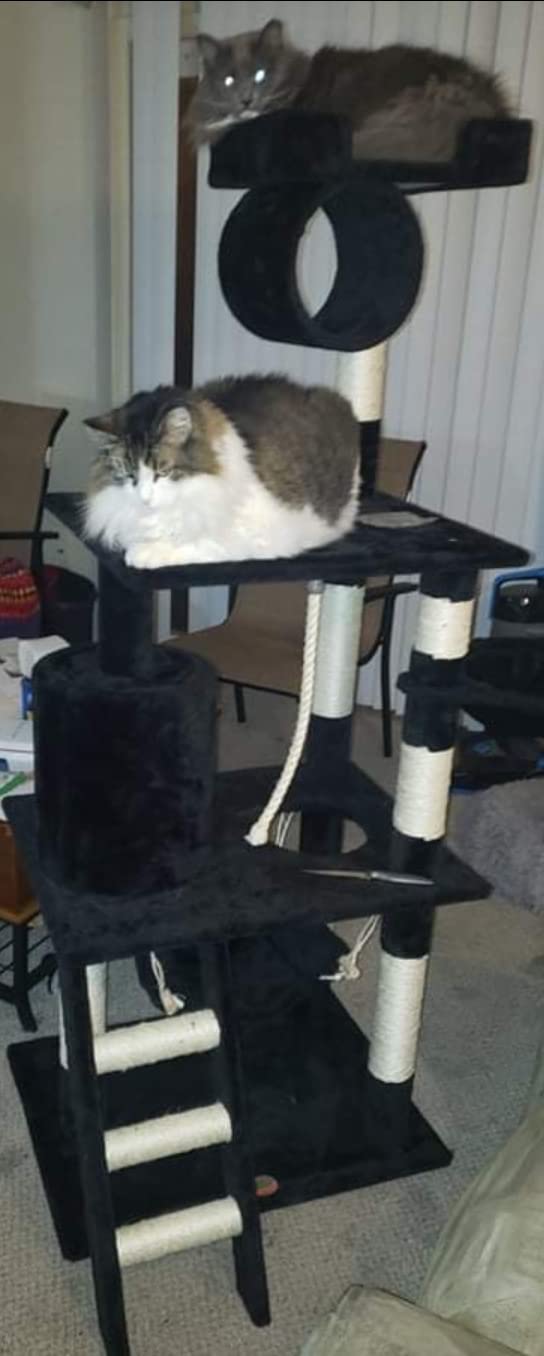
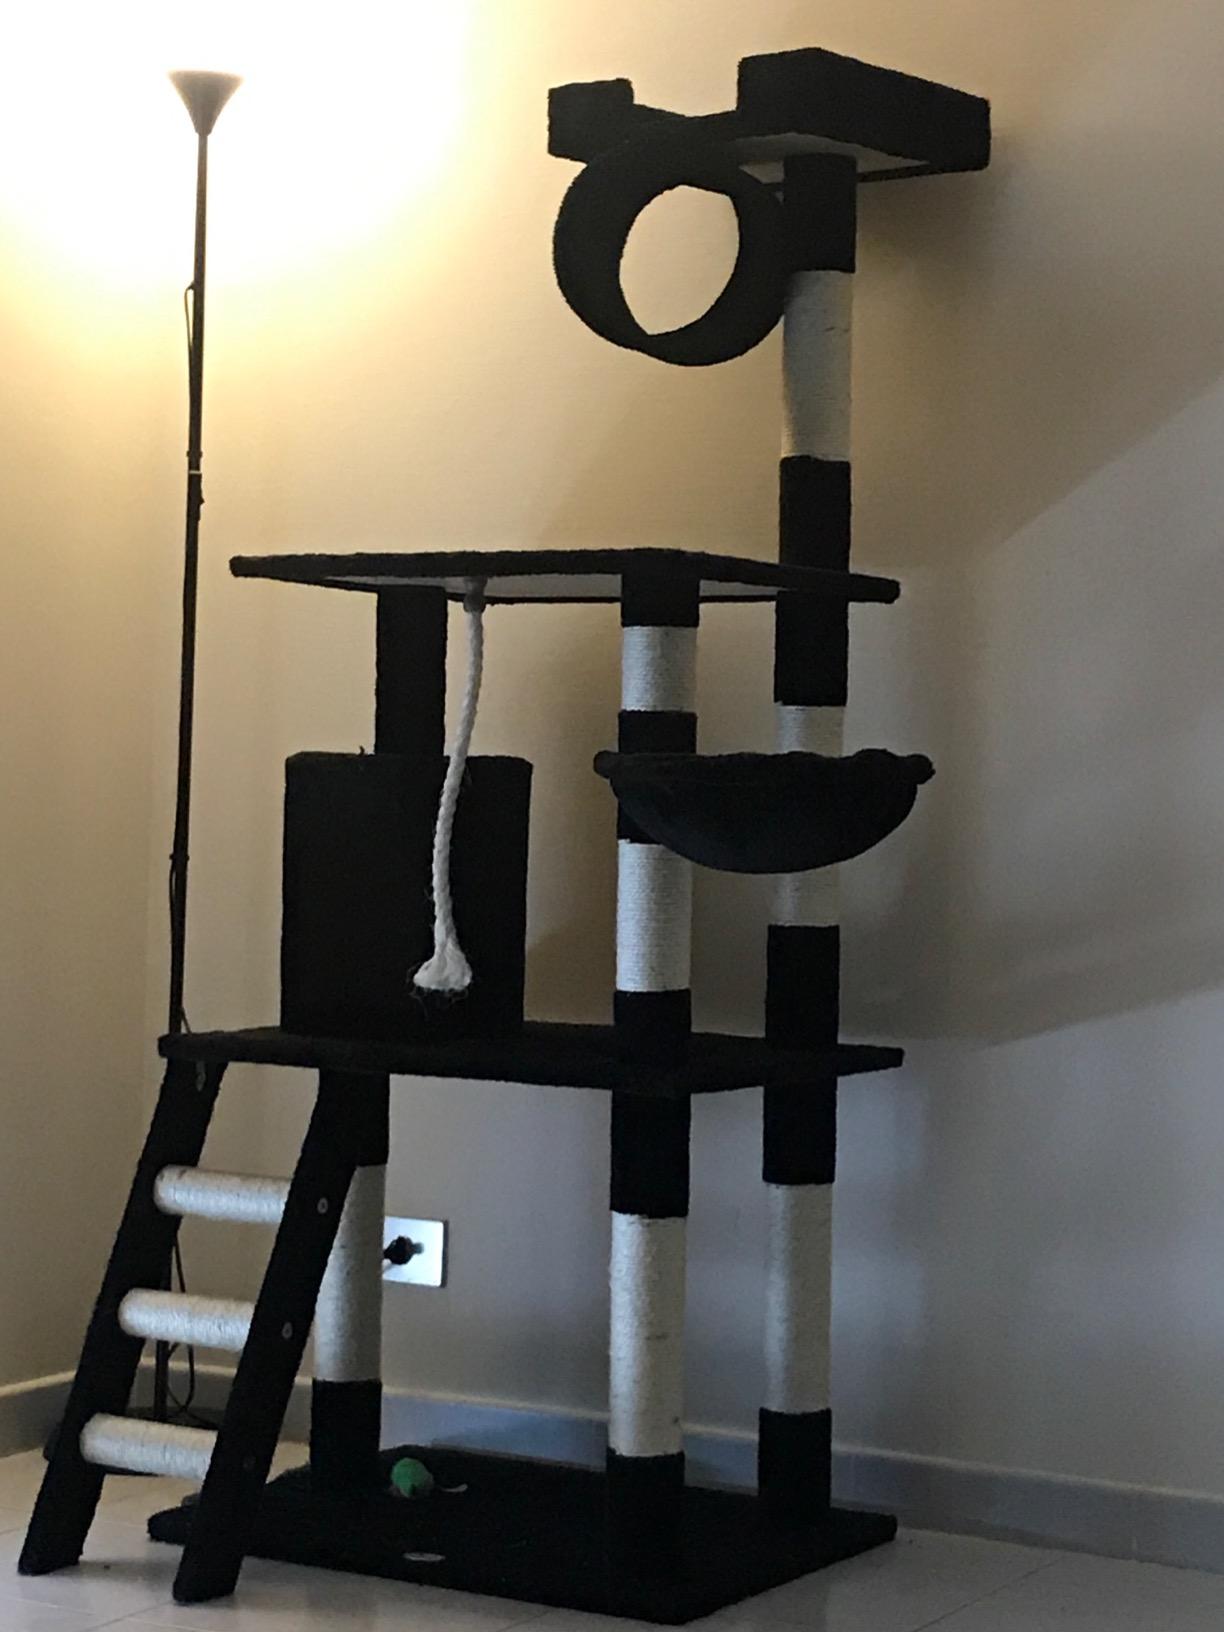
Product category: items_cat tree
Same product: yes